Solar charger

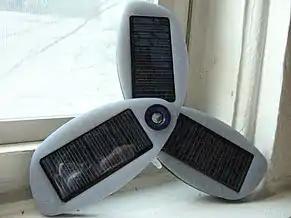
Solar cell phone charger

Solar cell phone chargers use solar panels to charge cell phone batteries. They can be used when no electricity supply is available—either mains or, for example, a vehicle battery—and are sometimes suggested as a way to charge phones without consuming mains electricity, unlike electrical cell phone chargers. Some can also be used as a conventional charger by plugging into an electrical outlet. Some chargers have an internal rechargeable battery which is charged in sunlight and then used to charge a phone; others charge the phone directly.